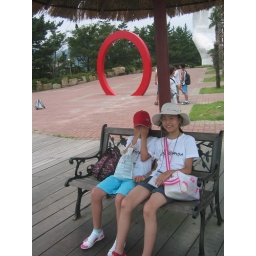
We were taking pictures at the two ships on a hill beach near Donghae.